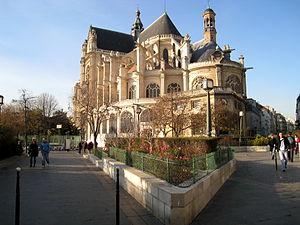
L’église Saint-Eustache est une église de Paris. Elle est située 146 rue Rambuteau dans le 1ᵉʳ arrondissement au cœur du quartier des Halles.
La rue Rambuteau est une rue du centre de Paris qui relie le quartier des Halles, dans le 1ᵉʳ arrondissement, au quartier du Marais dans le 4ᵉ arrondissement.